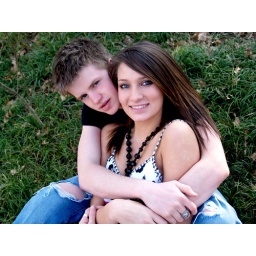
A cute shot in the grass